Blockhaus d'Éperlecques

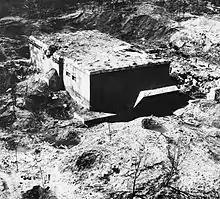
Aerial view of the bunker, 1944 or 1945

The labourers worked in 12-hour shifts of 3,000–4,000 men, with three 20-minute breaks during each shift. The work continued around the clock, seven days a week, under giant floodlights during the night. The living and working conditions were extremely harsh, especially for the political prisoners and the eastern Europeans, who were given especially punitive treatment due to their status as the most expendable members of the workforce. For the non-German workers, falling ill or being unable to work through injury was the equivalent of a death sentence, as they would either be left to die or be transported back to the concentration camps from which they had been brought. A German commission that inspected the labour camps in the area in late 1943 commented: "The Eastern [European] worker is very tough. He works at his job until he falls flat on his face in the mire, and all that is left for the doctor to do is to issue the death certificate."